List of Liberty ships (J. F–J. W)

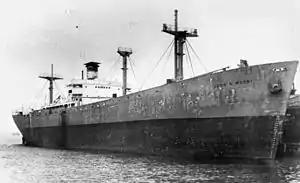
"John S. Mosby"

was built by Permanente Metals Corporation. Her keel was laid on 28 August 1942. She was launched as "John James Audubon" on 8 October and delivered to the United States Navy as "Crater" on 19 October. Returned to USMC in June 1942 and renamed "John James Audubon". Laid up in reserve at Suisun Bay. Reported to have been sold to South Korean shipbreakers in 1974, but was scrapped in the United States in March 1975.